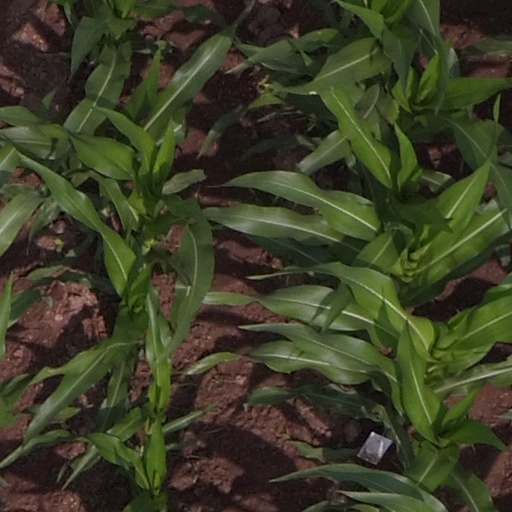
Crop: maize; corn